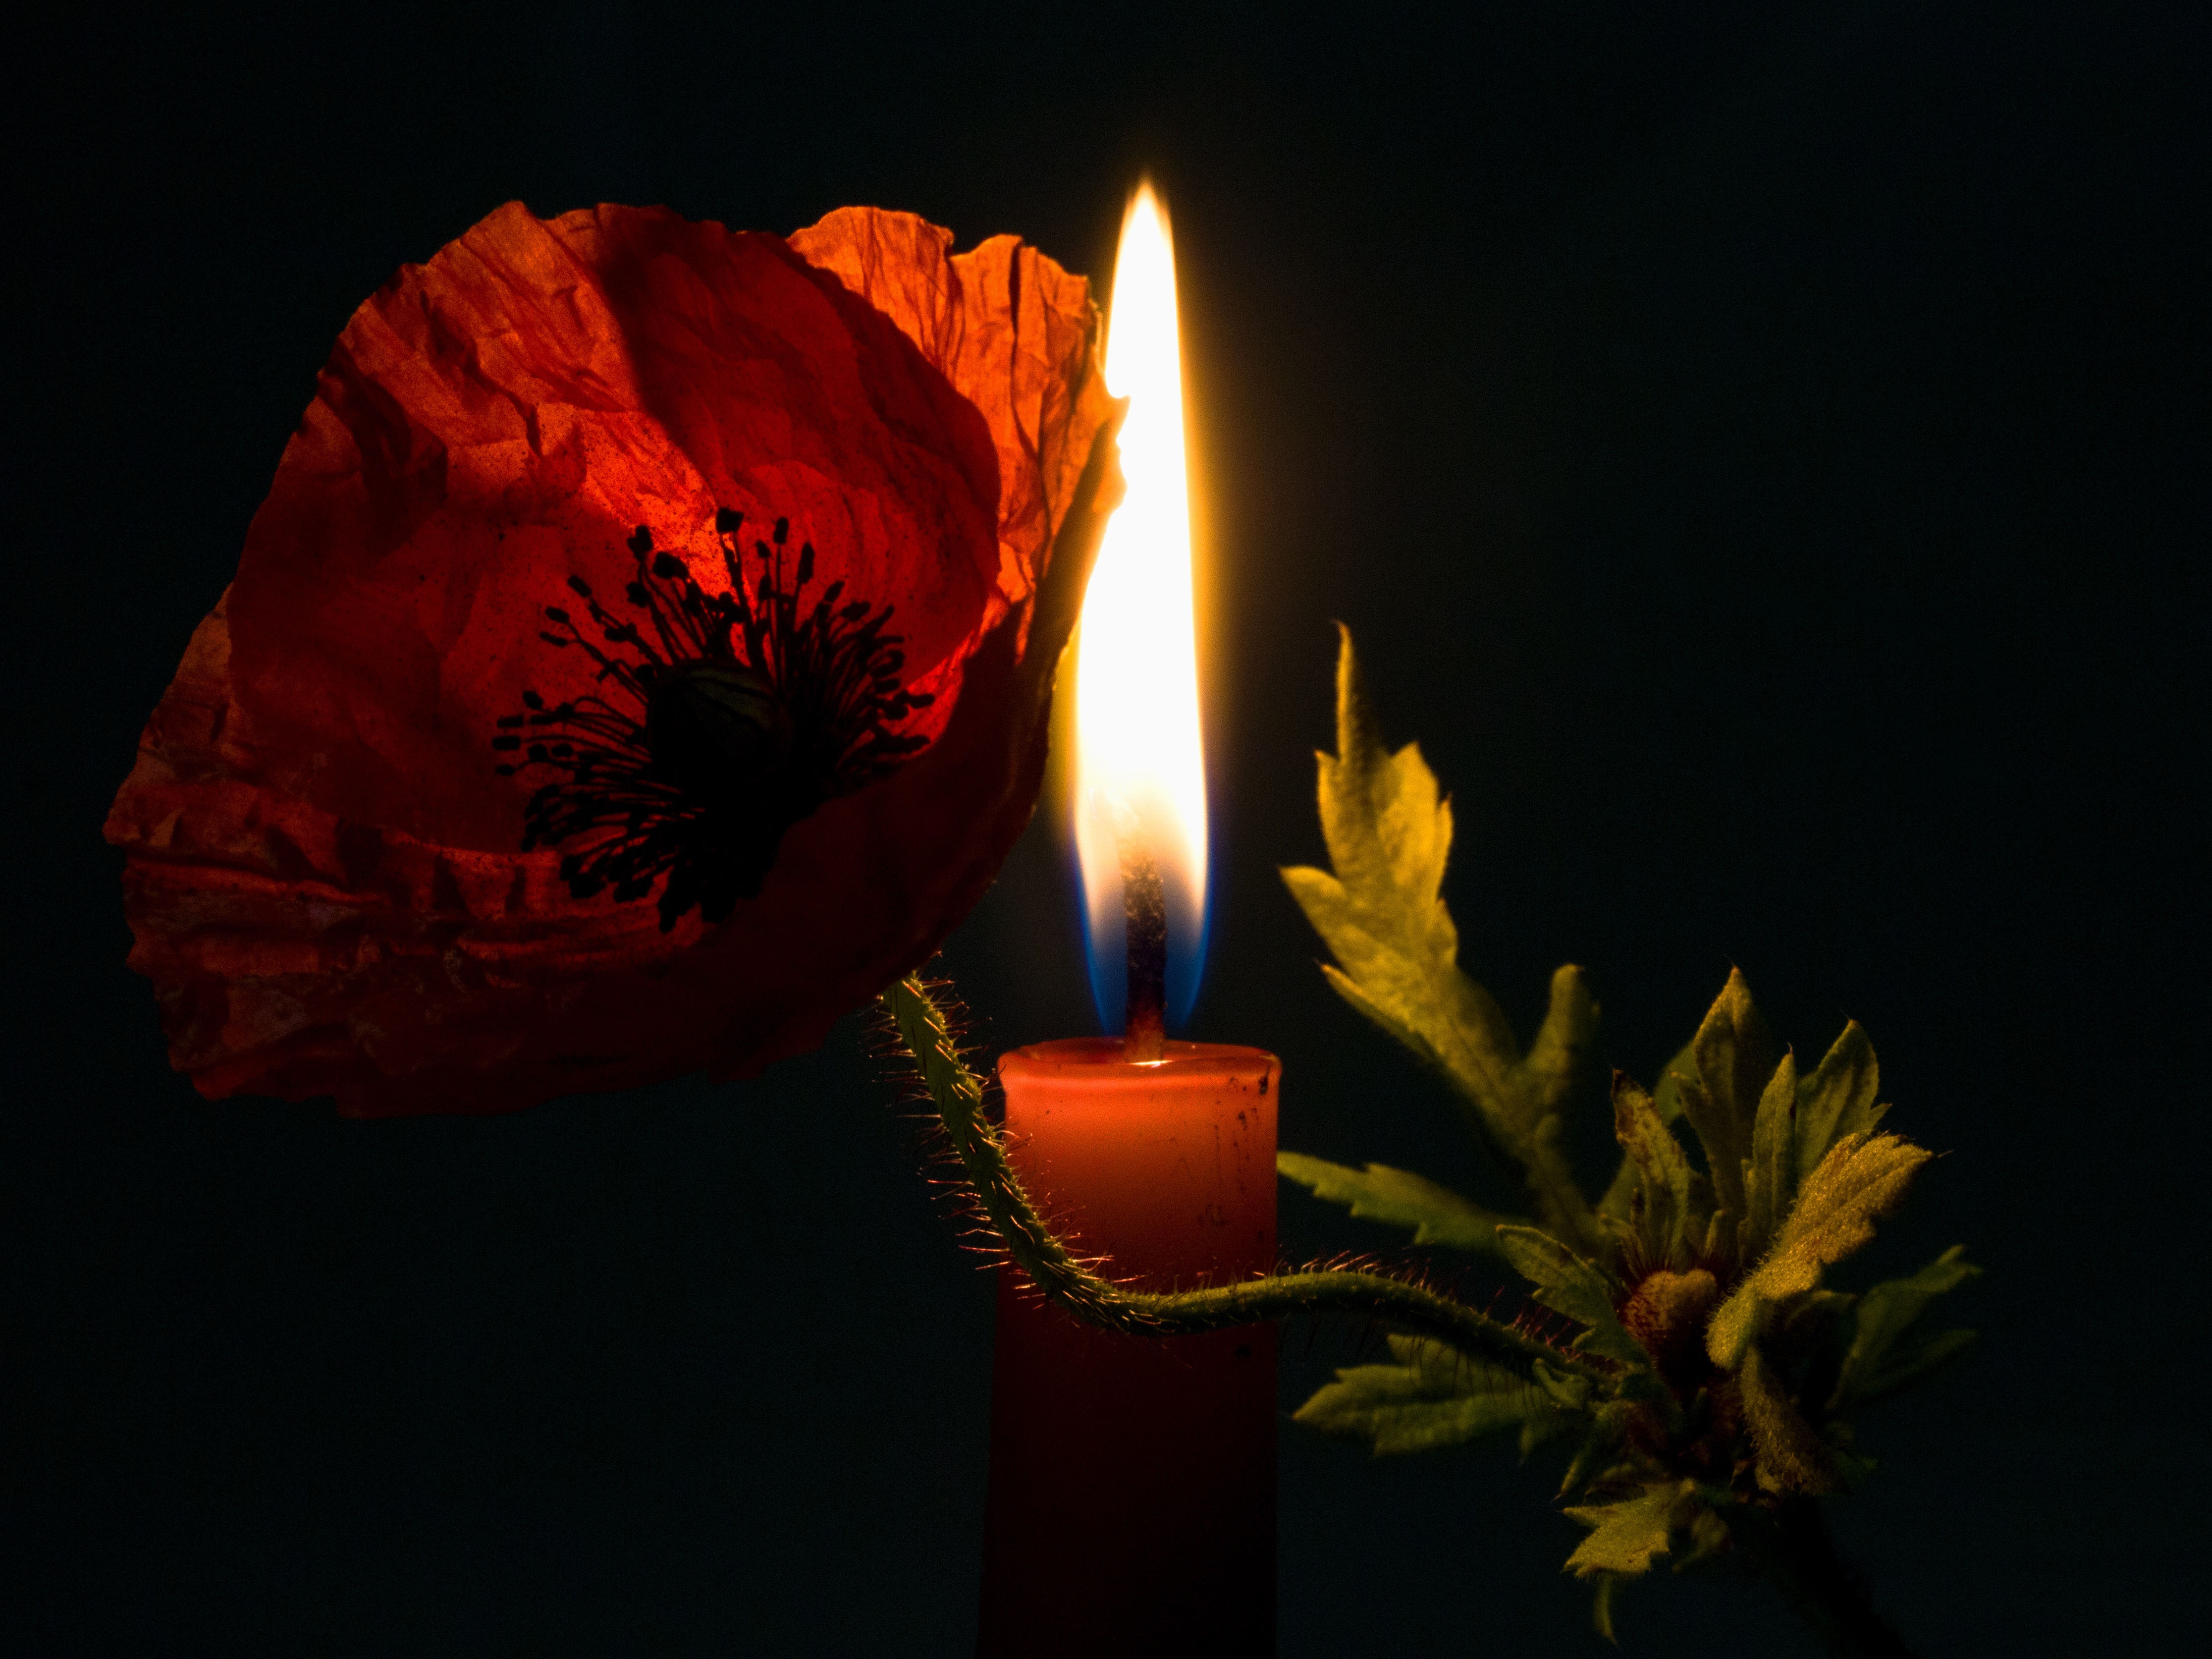
light, night, flower, petal, reflection, red, color, flame, darkness, yellow, candle, lighting, lichtspiel, poppy, candlelight, back light, macro photography